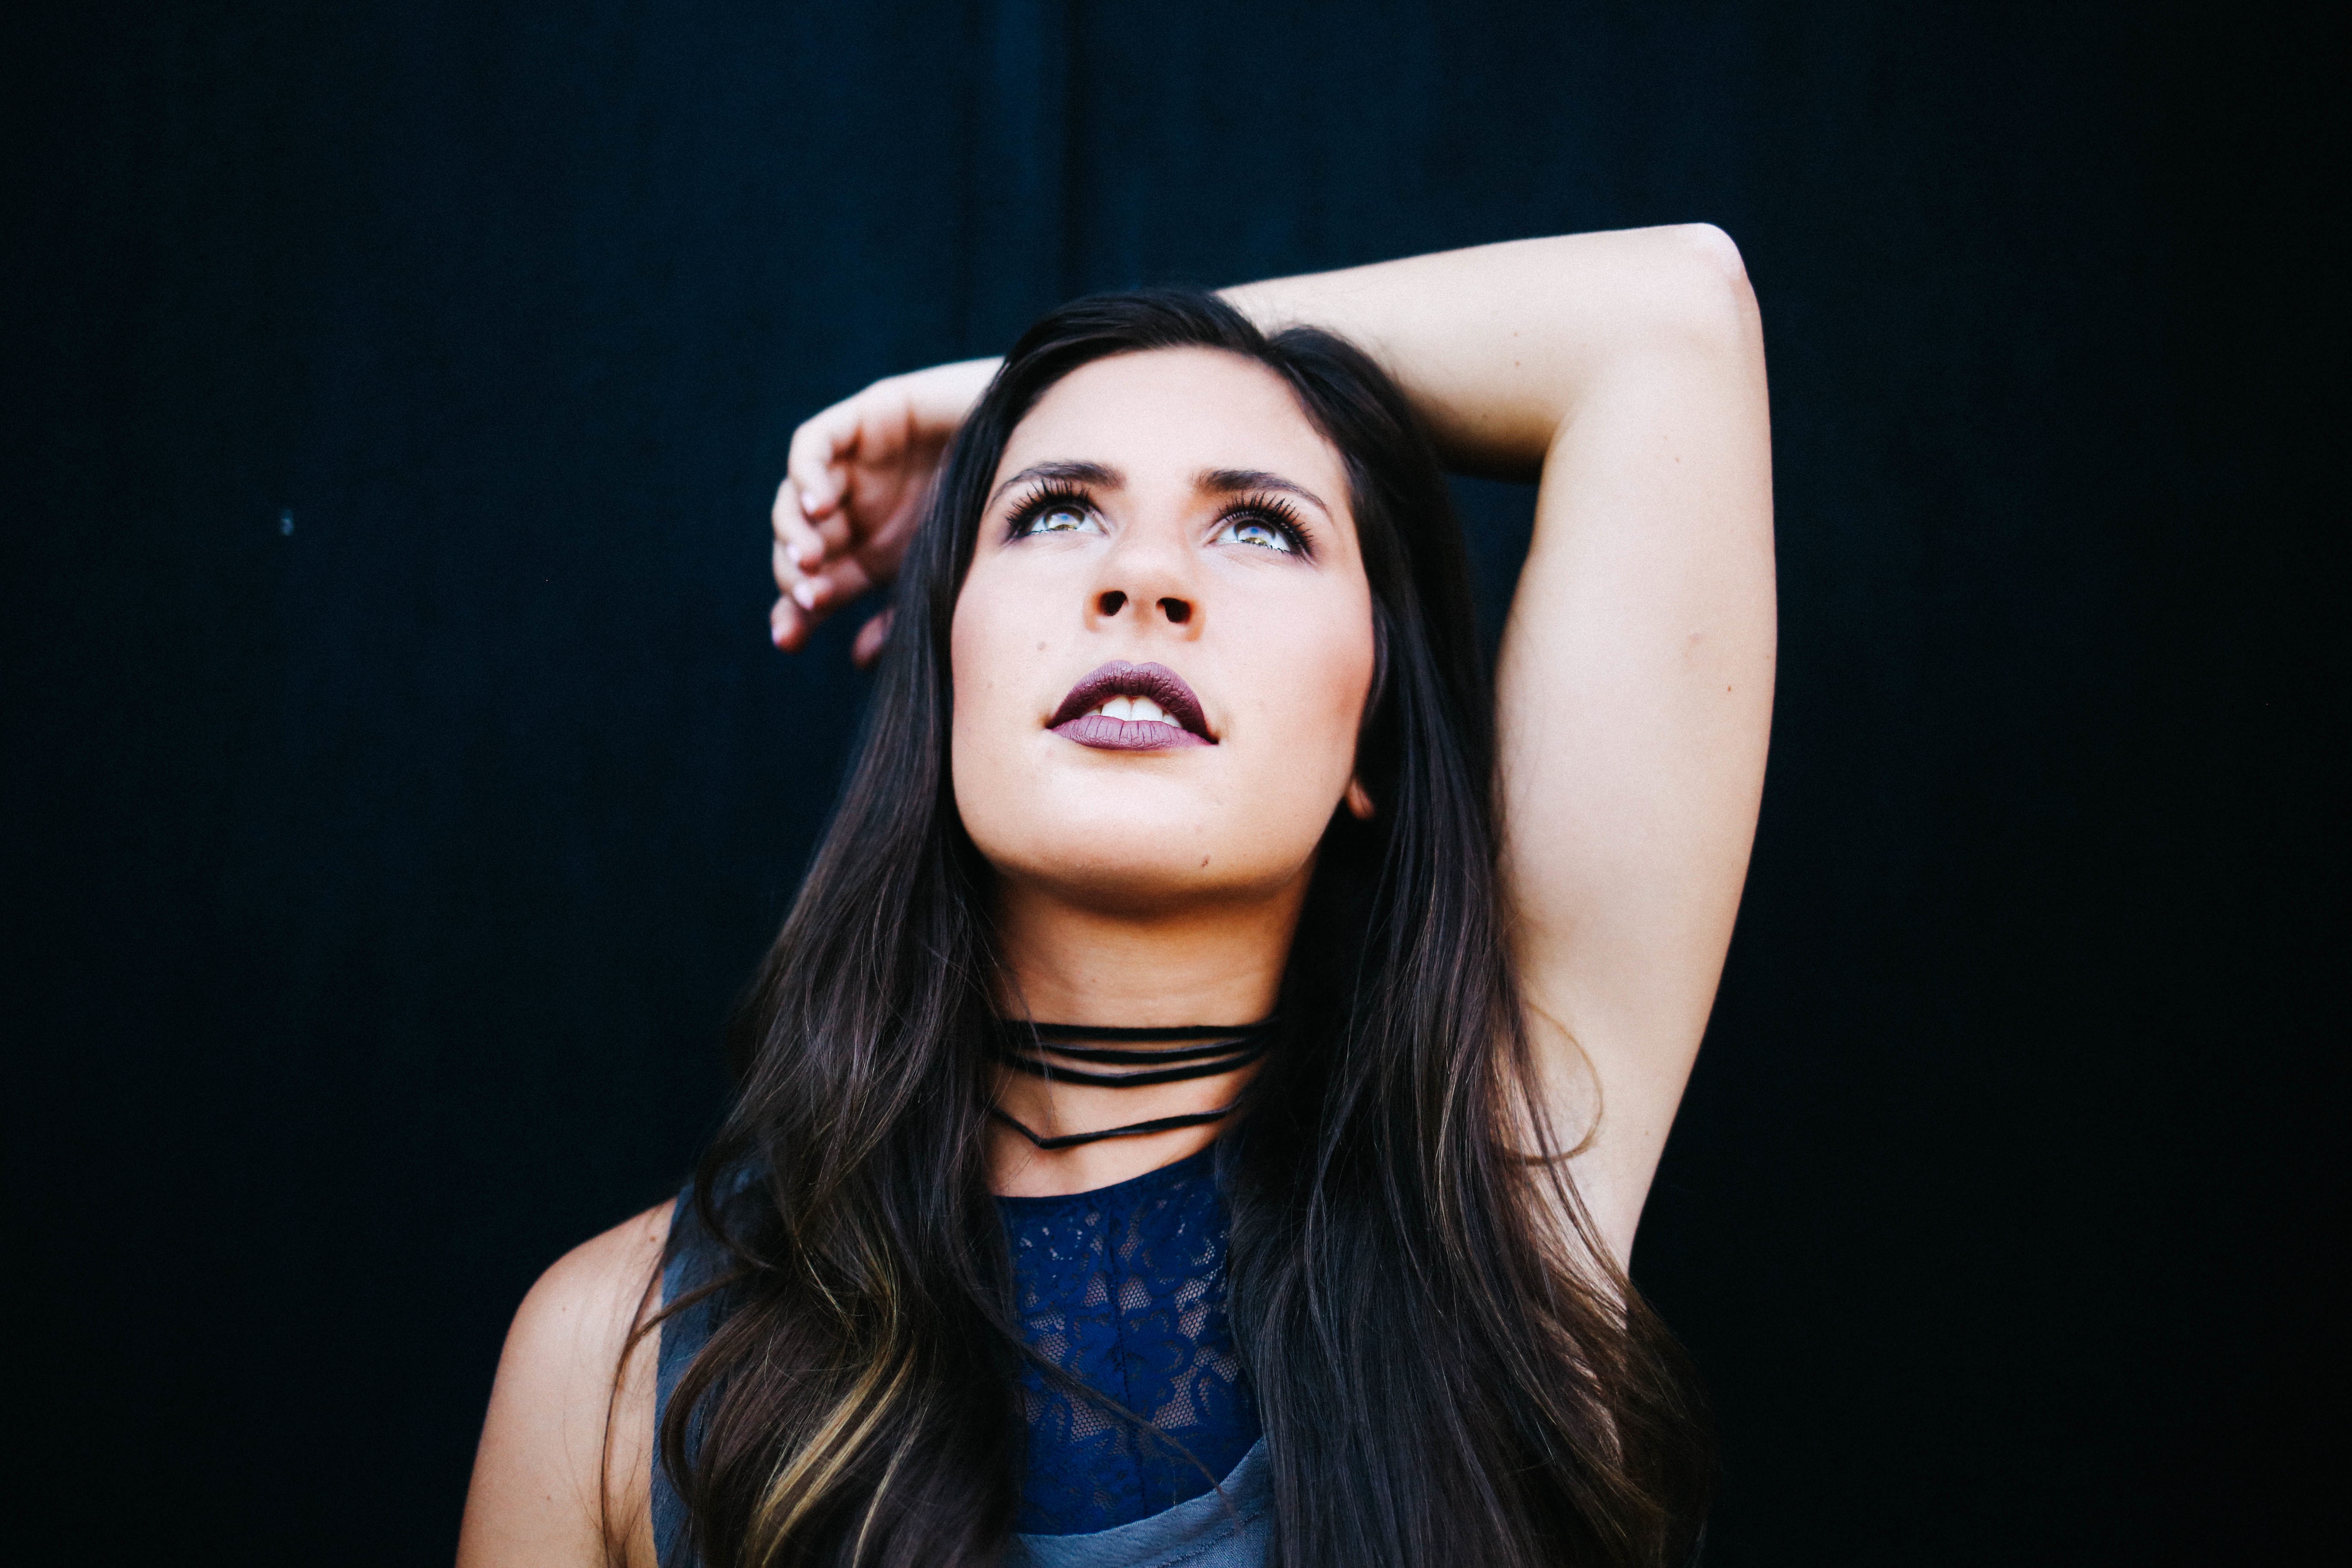
person, girl, woman, hair, photography, female, singer, brunette, portrait, model, fashion, lady, hairstyle, singing, photograph, beauty, photo shoot, brown hair, portrait photography, art model, supermodel